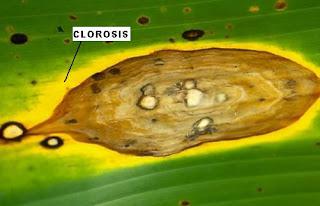
Plant: Banana
Disease: banana cordana leaf spot